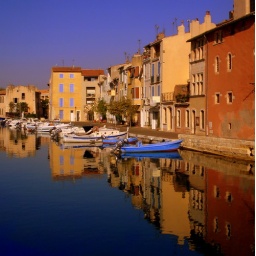
mirror of the birdsreflections in a canal at Martigues, near Marseilles, FranceThose Provencale colours of blue and gold in evidence again!